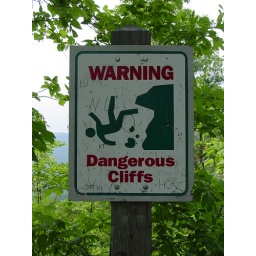
warning sign in red river gorge